Xavier Simons

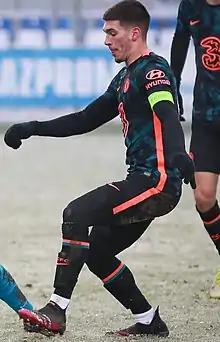
Simons in the UEFA Youth League in 2021

Xavier Levi Simons (born 20 February 2003) is an English professional footballer who plays as a midfielder for EFL League One club Bolton Wanderers.